Charles Henry Allan Bennett

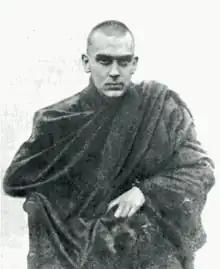
Ordained as a Bhikkhu Ananda Metteyya

Charles Henry Allan Bennett (8 December 1872 – 9 March 1923) was an English Buddhist and former member of the Hermetic Order of the Golden Dawn. He was an early friend and influential teacher of occultist Aleister Crowley.